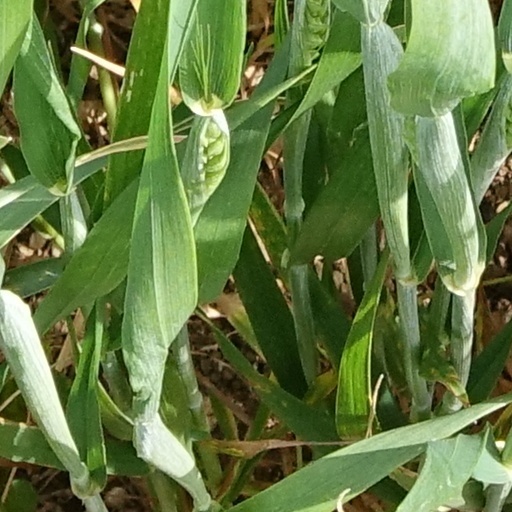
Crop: wheat